Erik Førner

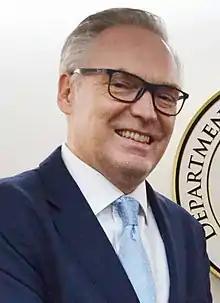
Førner in 2018

Erik Førner (born 24 September 1963, Bærum) is a Norwegian diplomat. He served as the Norwegian ambassador to the Philippines from 2014 to 2018 and to Switzerland from 2018 to 2022.